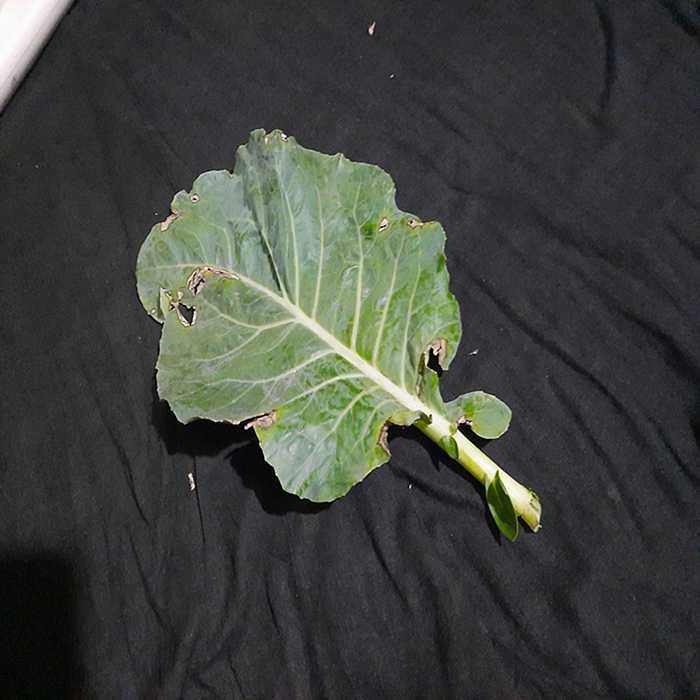
Plant: Cauliflower
Label: Downy mildew